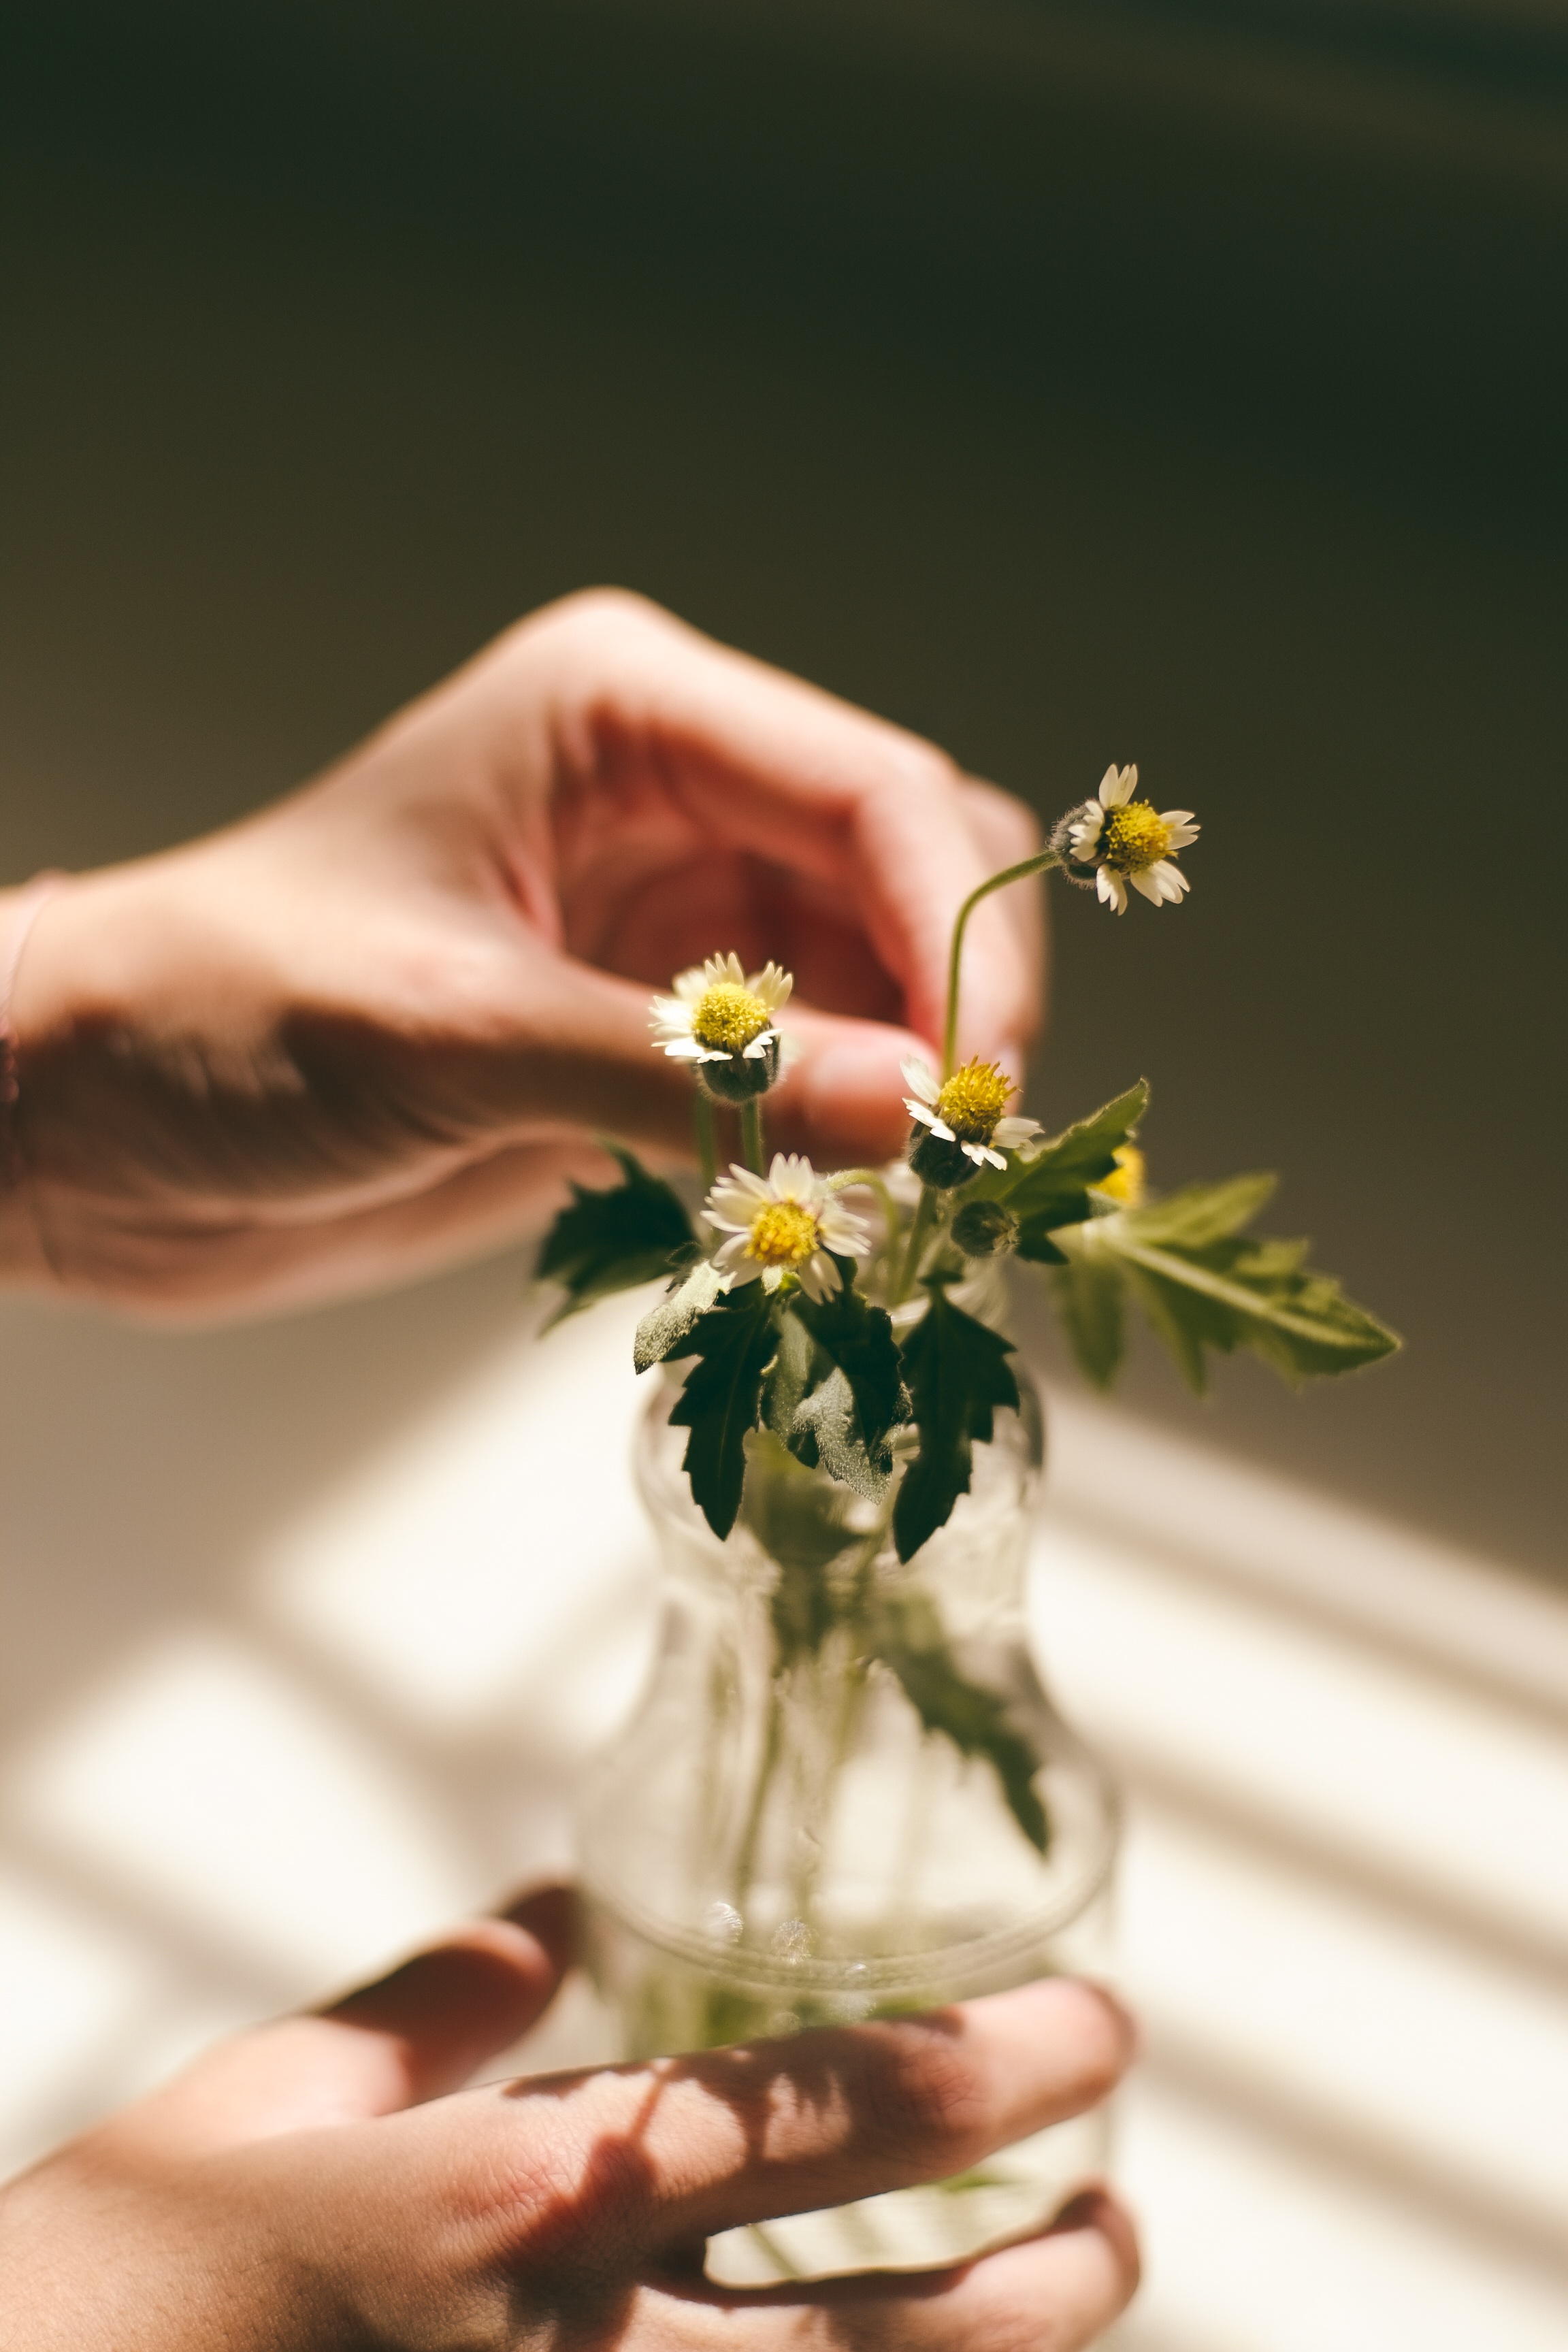
hand, plant, photography, flower, petal, glass, spring, green, yellow, wedding, bride, groom, flora, wild flower, close up, ceremony, floristry, macro photography, flower bouquet, floral design, flower arranging